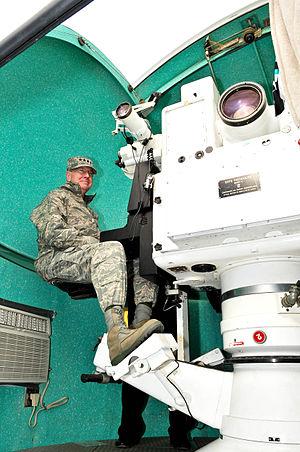
Un cinéthéodolite est un instrument d'optique comprenant un dispositif de pointage et une caméra sur un support orientable équipé de capteurs angulaires qui est utilisé pour déterminer la trajectoire des engins spatiaux. Le gisement et le relèvement sont déterminés de manière continue et combinés avec les données fournies par un chronomètre. Le pointage peut être réalisé automatiquement ou par un opérateur qui utilise un télescope pour orienter l'instrument. Un ou plusieurs cinéthéodolites sont installés à proximité des bases de lancement ; ils permettent de vérifier le comportement des fusées durant leur première phase de vol.